Lindt Cafe siege

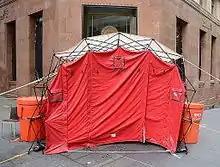
The crime scene two days after the siege

On the morning of 16 December 2014, after police declared the crisis to be over, a makeshift memorial began to take shape in Martin Place. From the first bunch of lilies, tributes developed into a field of flowers that "you can smell before you can see" and which was extensively reported and photographed. The Prime Minister and NSW Premier were among many in the community to lay flowers at the memorial in a demarcated space. Flowers were also taken to suburban Lindt shops.